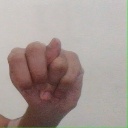
अक्षर: न